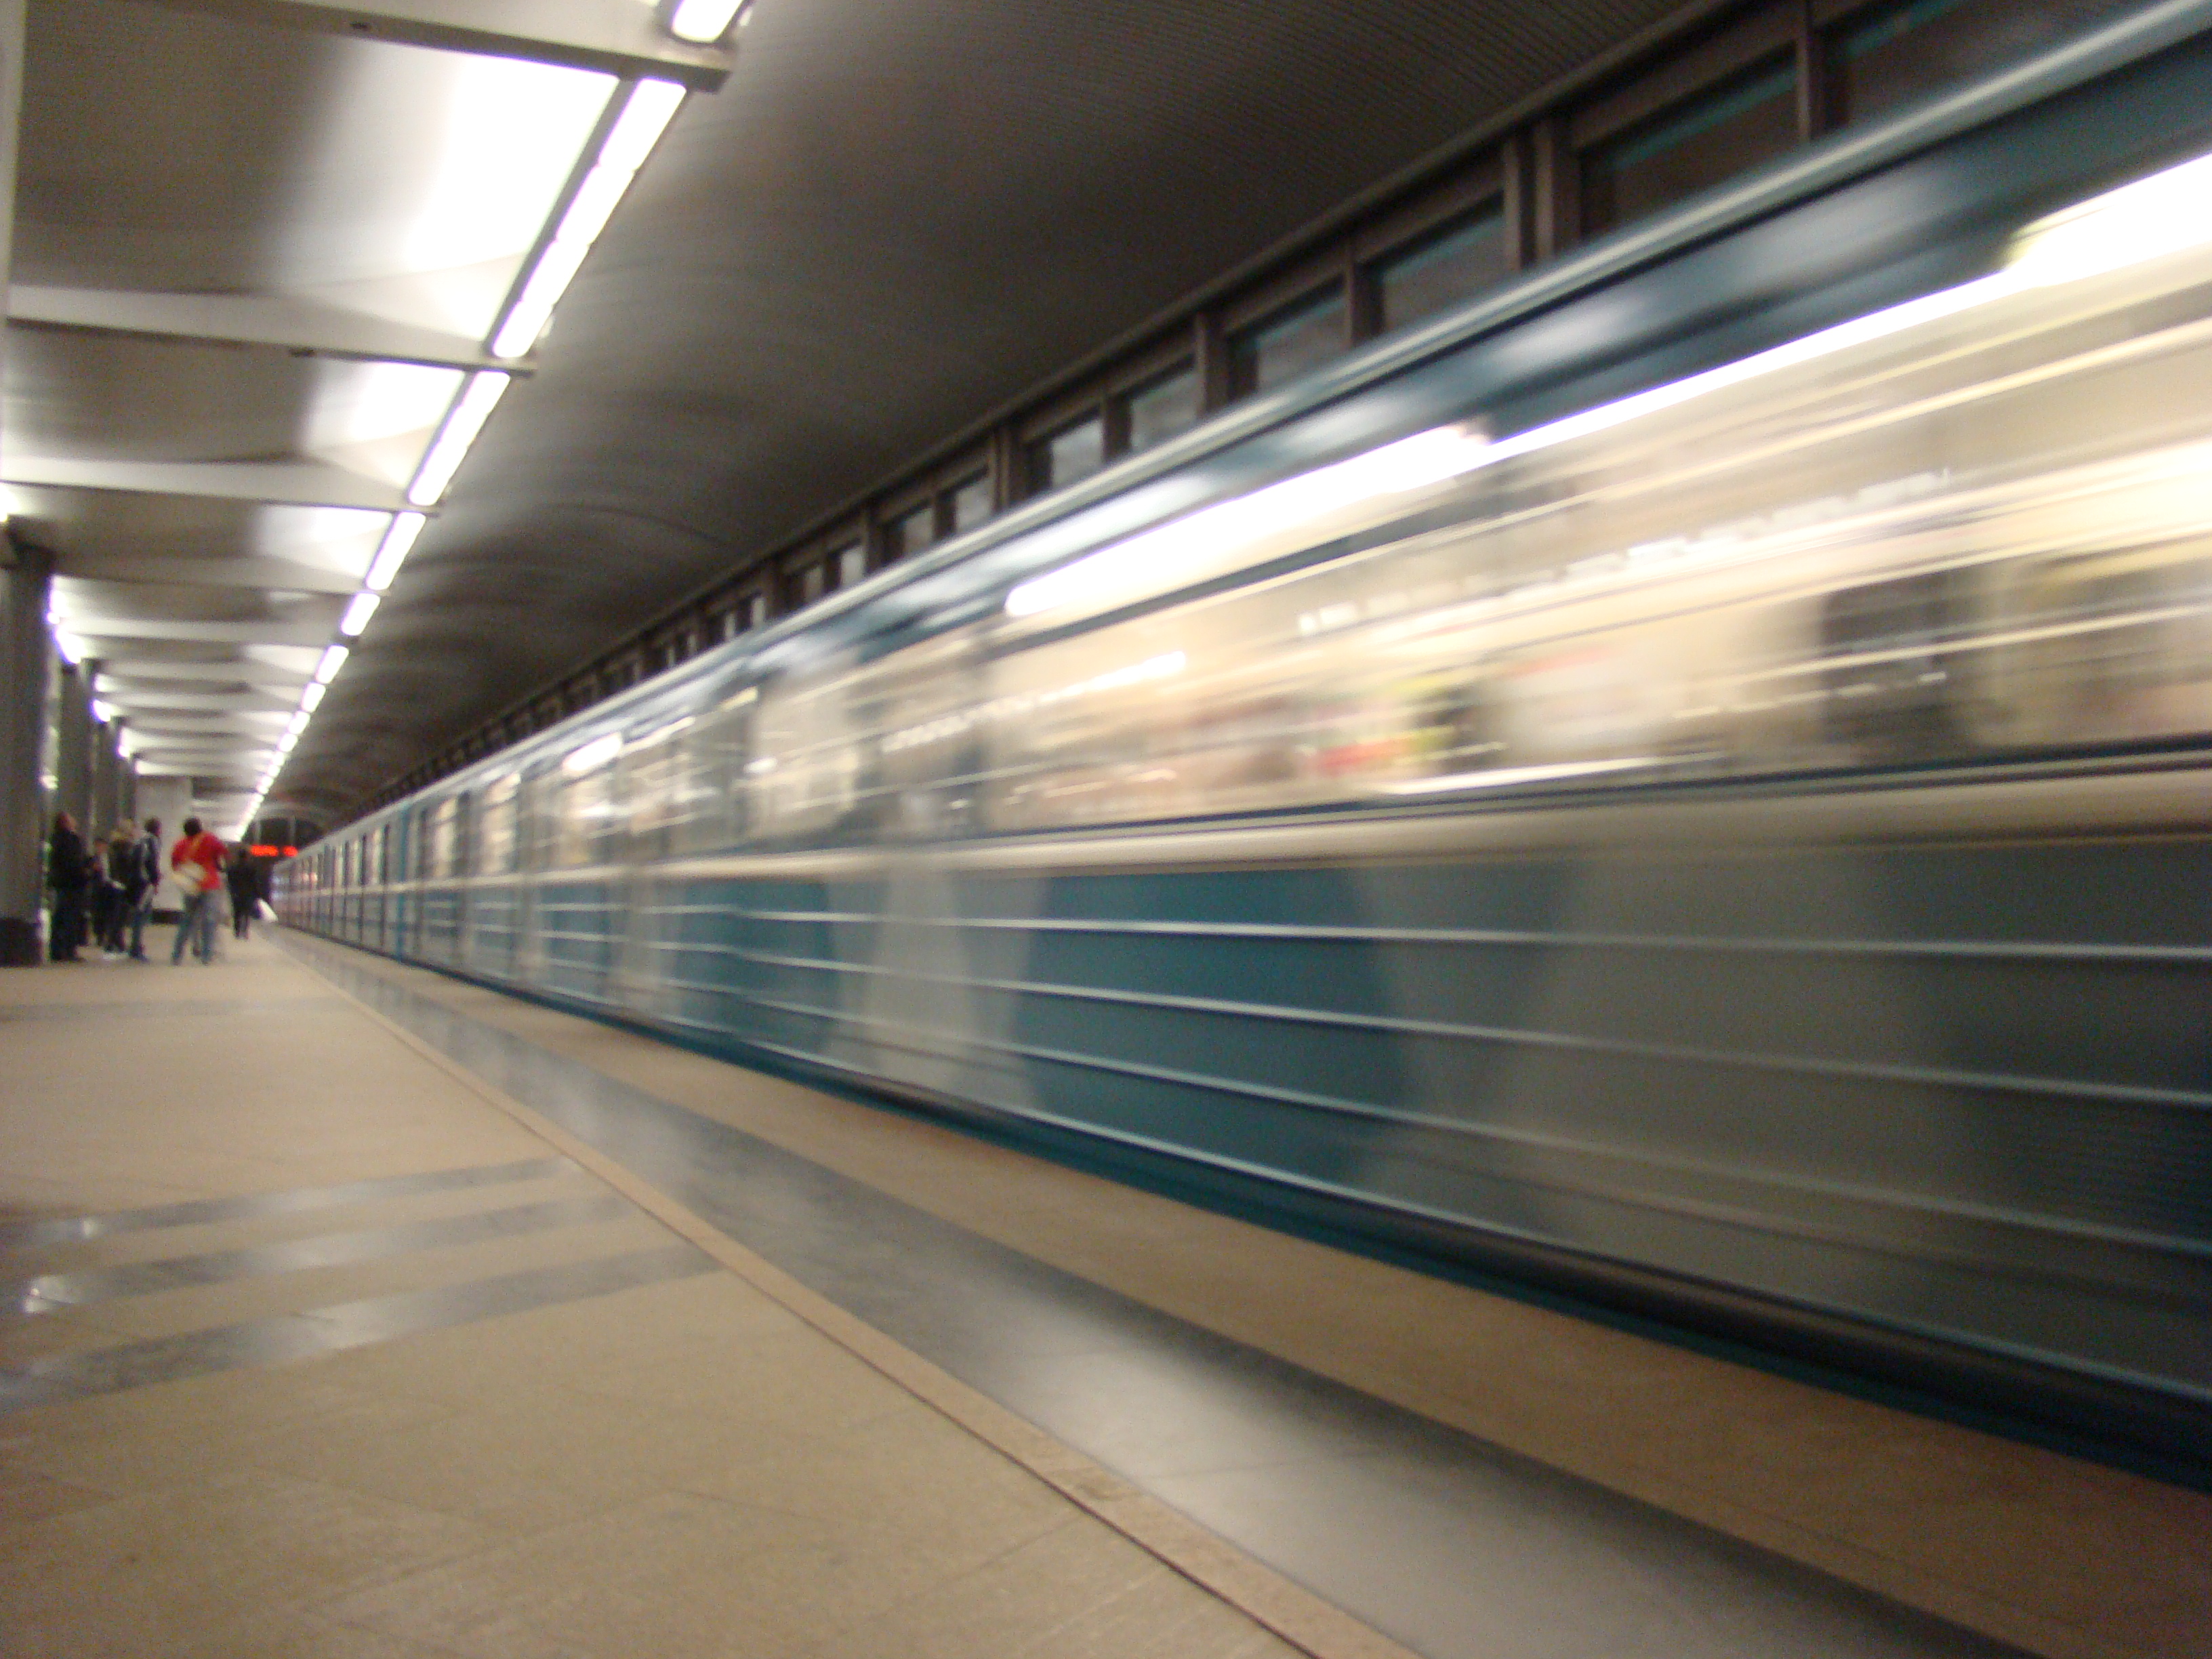
light, city, subway, metro, underground, transport, line, public transport, metro station, sony, moscow, russia, dsch9, rapid transit